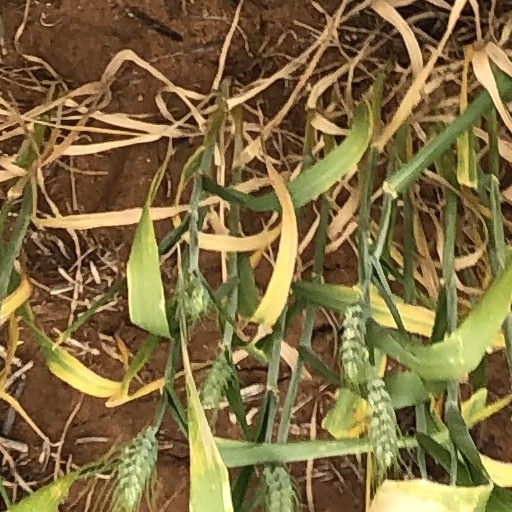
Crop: wheat